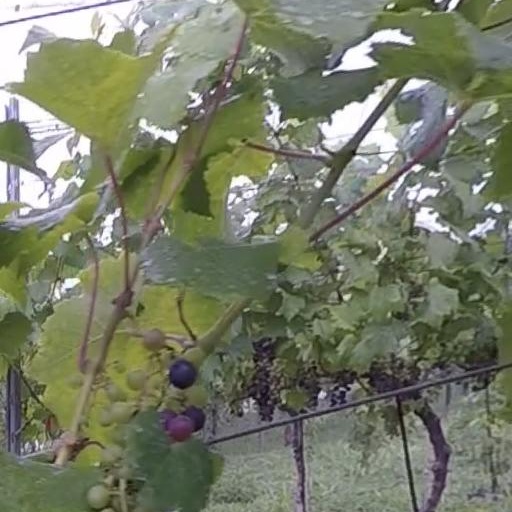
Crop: grape